Jacky Lafon

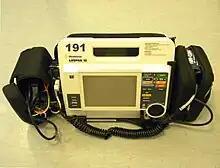
A defibrillator

During a 2006 taping of this soap, Lafon was seriously injured while taping a scene in which her character Rita relapsed into alcoholism and had to be resuscitated. The defibrillator used in the scene was mistakenly turned on, giving Lafon a real electric shock which caused burns to her chest and bruising on her ribs.